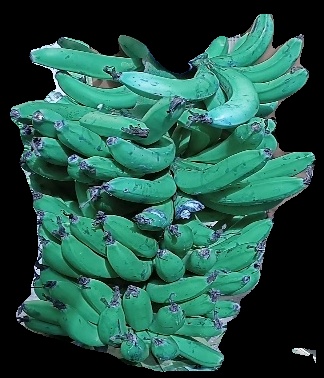
Variety: pachbale
Grade: grade3